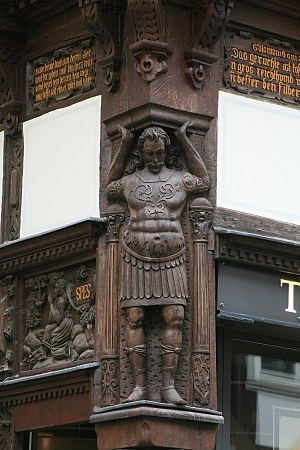
Einbeck / Galleri
Einbeck er en tidligere Hansestad, et lokalcenter og en selvstændig kommune i Landkreis Northeim i den sydlige del af Niedersachsen med knap 31.500 indbyggere. Byen ligger ved floderne Ilme og Leine